Imperial Airways

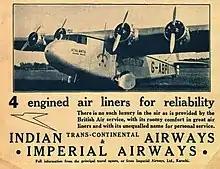
A 1936 advertisement

Regular services on the Cairo to Basra route began on 12 January 1927 using DH.66 aircraft, replacing the previous RAF mail flight. Following two years of negotiations with the Persian authorities regarding overflight rights, a London to Karachi service started on 30 March 1929, taking seven days and consisting of a flight from London to Basel, a train to Genoa and a Short S.8 Calcutta flying boats to Alexandria, a train to Cairo and finally a DH.66 flight to Karachi. The route was extended as far as Delhi on 29 December 1929. The route across Europe and the Mediterranean changed many times over the next few years but almost always involved a rail journey.